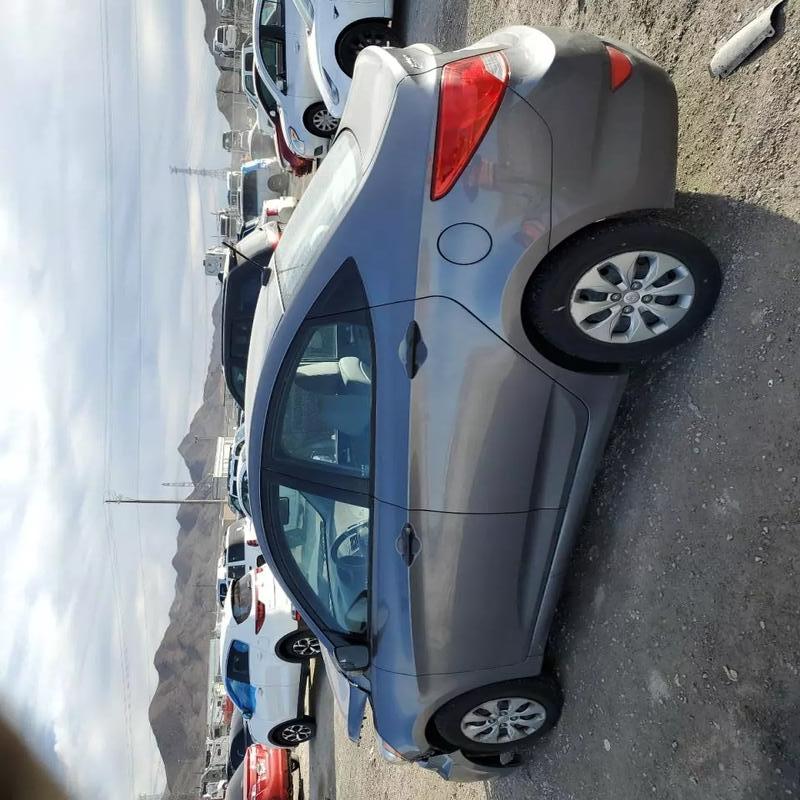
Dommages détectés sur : pare-choc avant, aile avant gauche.
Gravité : mineur